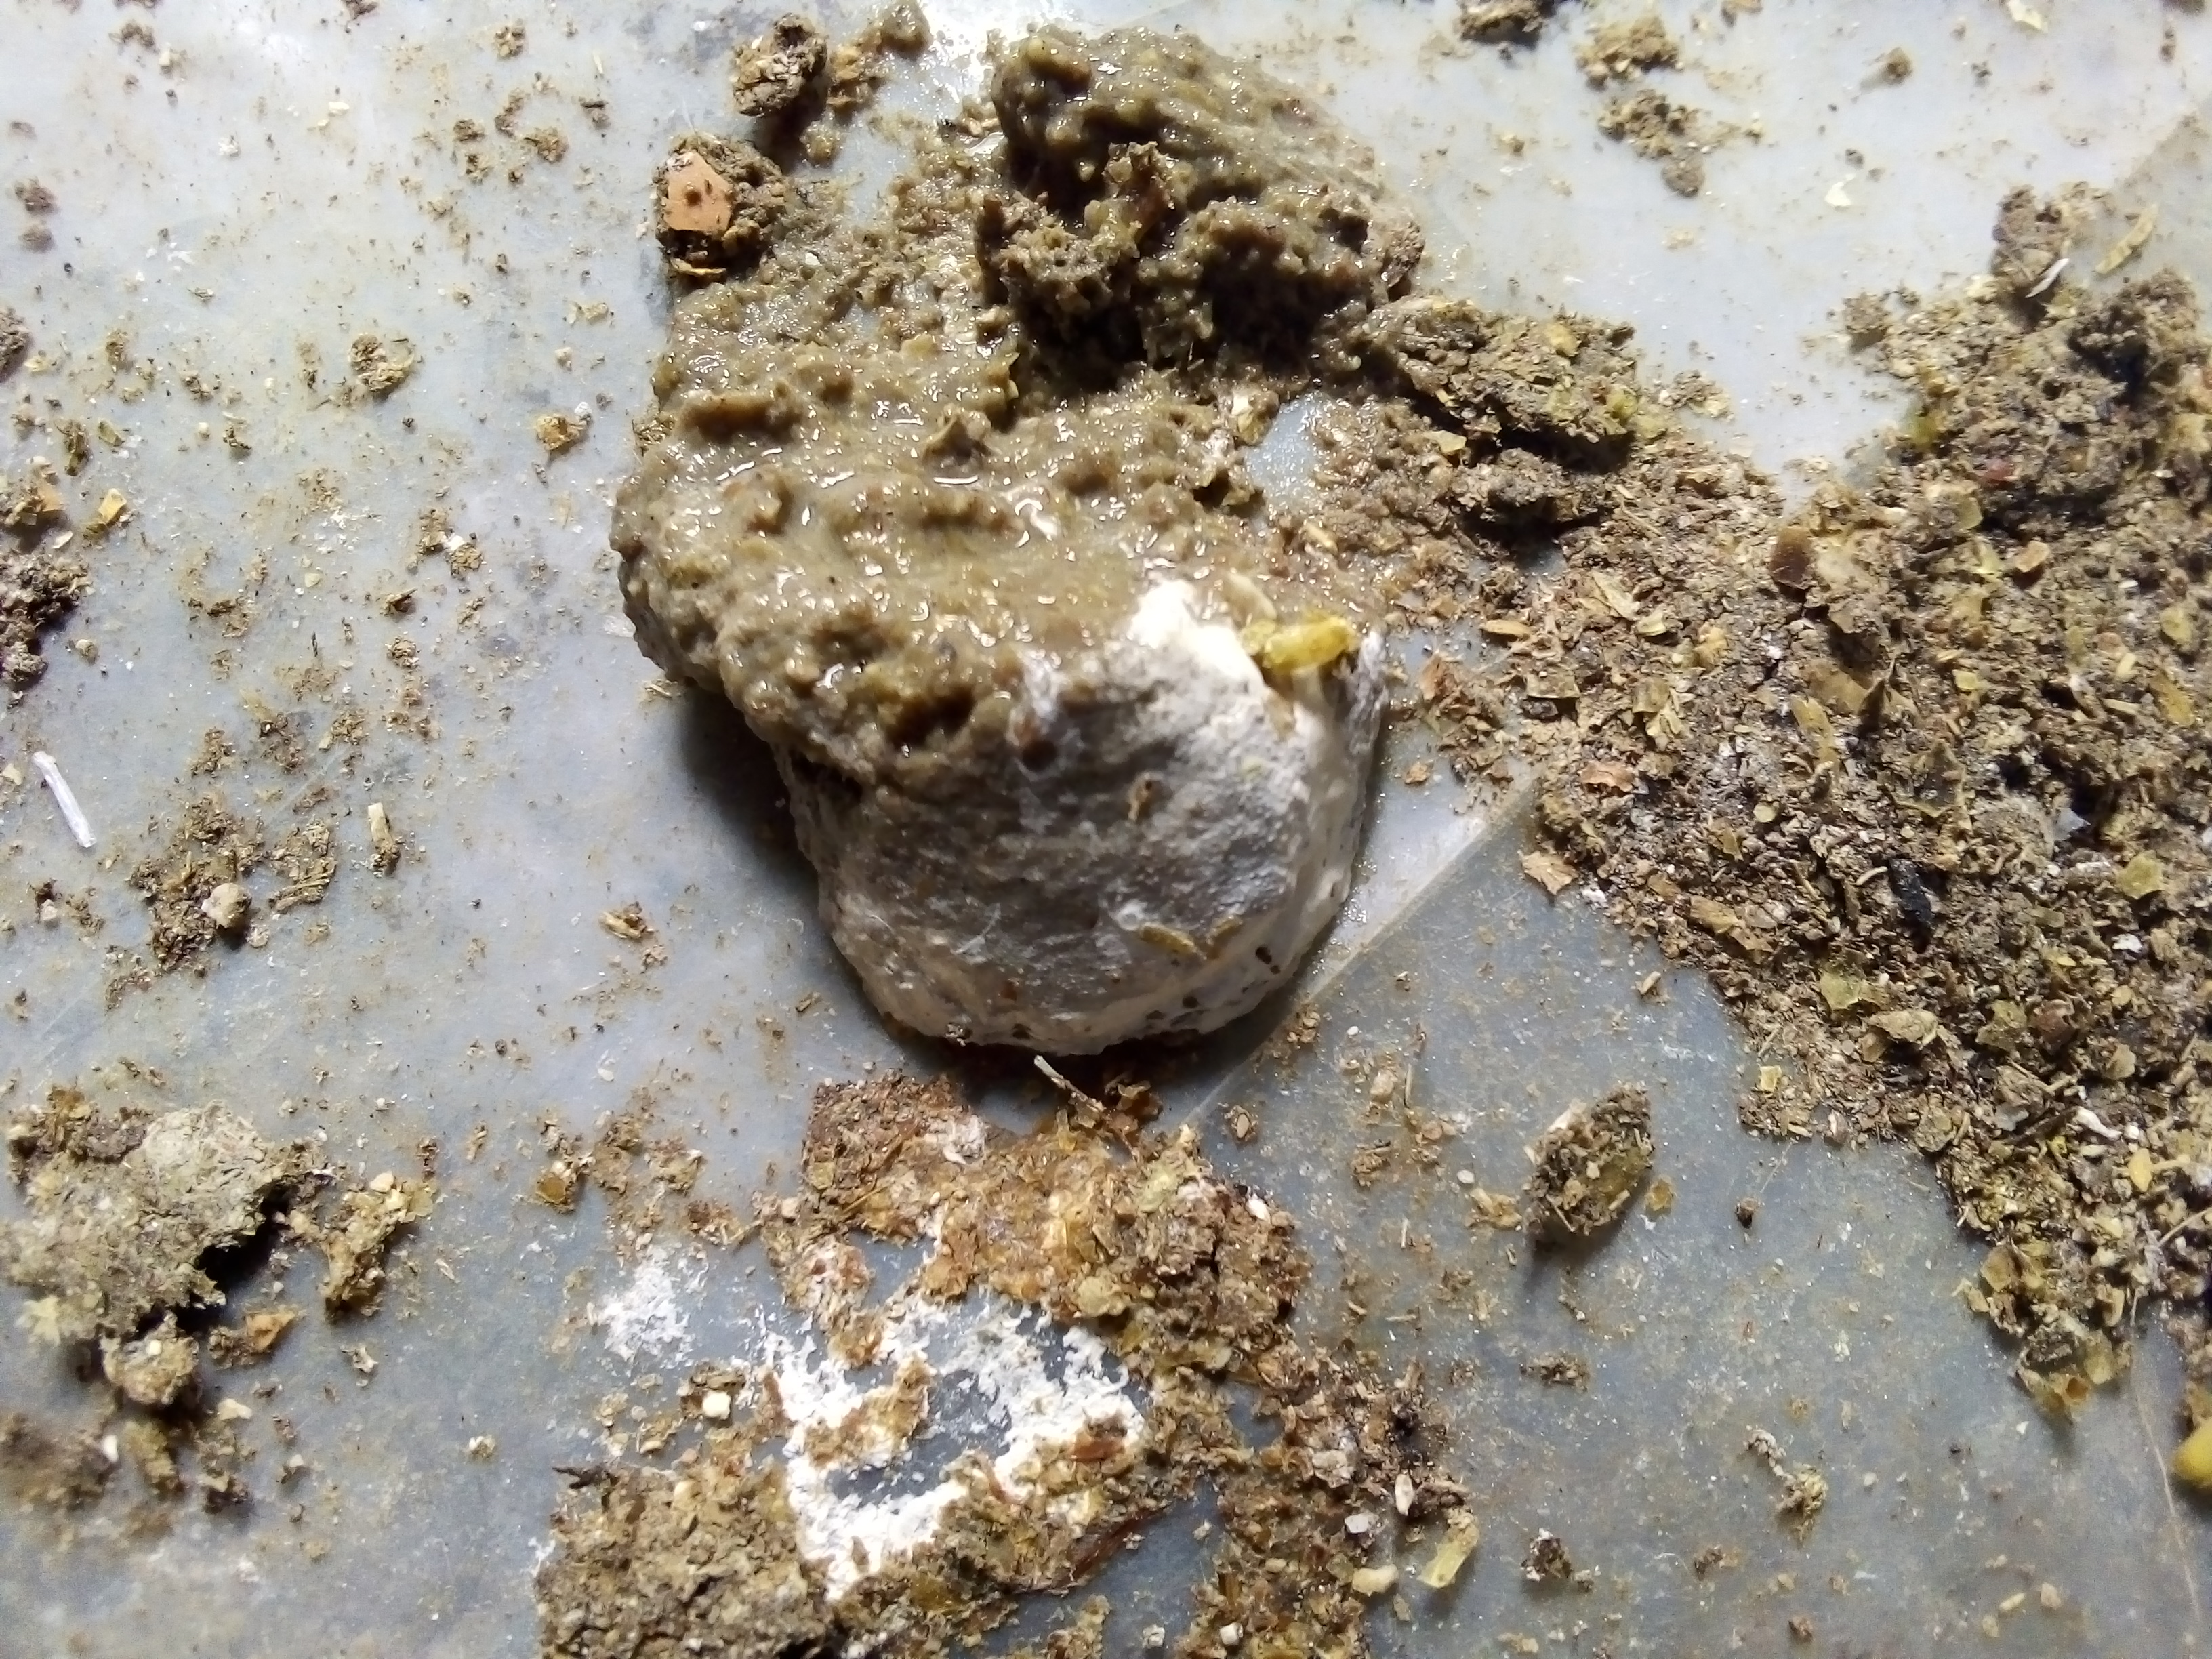
PCR-confirmed diagnosis: Salmonella